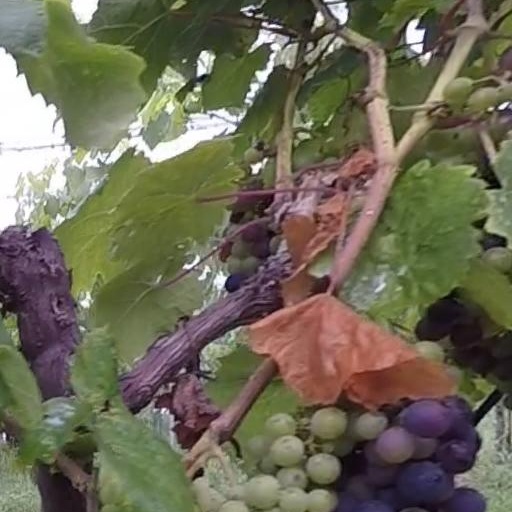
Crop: grape